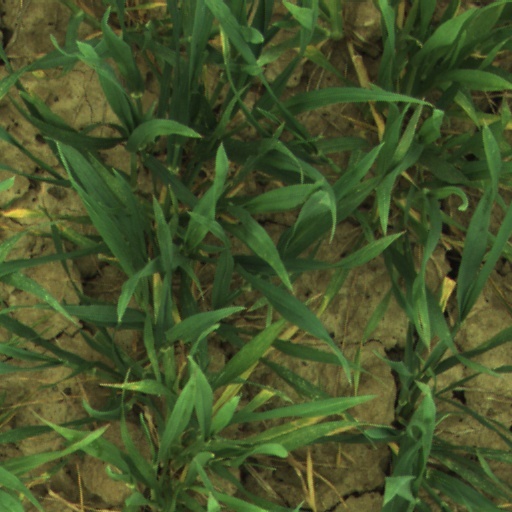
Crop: wheat